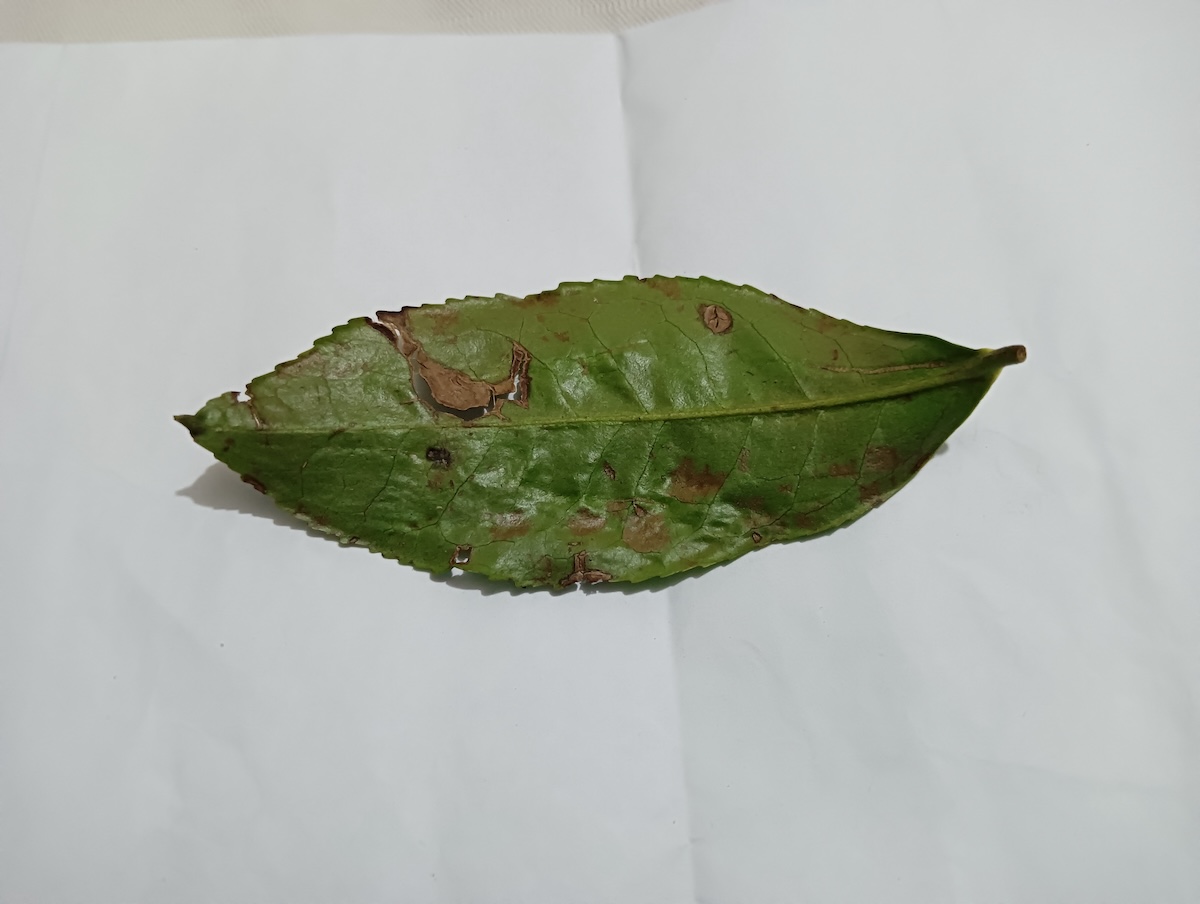
Label: Brown Blight